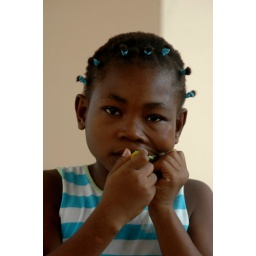
orphan home for girls in the dominican republic